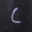
Label: worm